Love's Wilderness

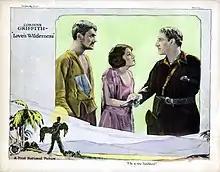
Lobby card

Love's Wilderness is a 1924 American drama film directed by Robert Z. Leonard and written by Helen Klumph and Eve Unsell. The film stars Corinne Griffith, Holmes Herbert, Ian Keith, Maurice de Canonge, Emily Fitzroy, and Anne Schaefer. The film was released on December 14, 1924, by First National Pictures.